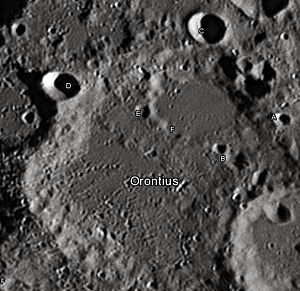
Orontius (månekrater)
Orontius er et nedslagskrater på Månen, beliggende i det stærkt kraterdækkede sydlige højland på Månens forside. Navnet blev officielt tildelt af den Internationale Astronomiske Union i 1970.